Godalming railway station

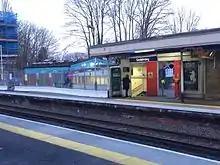
The down (southbound) platform during upgrade works, with the subway entrance visible

The pedestrian subway connecting the platforms is a narrow passageway with limited accessibility, typical of the era of the construction of the station. It provided a challenging route for the disabled, as well as prams and passengers encumbered with luggage, potentially requiring a lengthy detour outside the station to access the London-bound platform. As one of relatively few subways of the era still in use, it suffered from dampness and poor sight lines, and had become relatively dilapidated.